Irish Home Rule movement

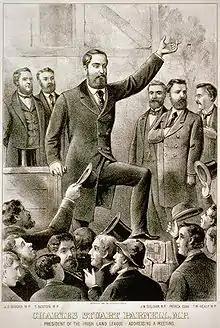
Charles Stewart Parnell addressing a meeting

The term "Home Rule", first used in the 1860s, meant an Irish legislature with responsibility for domestic affairs. It was variously interpreted, from the 1870s was seen to be part of a federal system for the United Kingdom: a domestic Parliament for Ireland while the Imperial Parliament at Westminster would continue to have responsibility for Imperial affairs. The Republican concept as represented by the Fenians and the Irish Republican Brotherhood, strove to achieve total separation from Great Britain, if necessary by physical force, and complete autonomy for Ireland. For a while they were prepared to co-operate with Home Rulers under the "New Departure". In 1875 John O'Connor Power told a New York audience that "[Ireland] has elected a body of representatives whose mission is simply – I almost said solely – but certainly whose mission is particularly to offer unrelenting hostility to every British Ministry while one link of the imperial chain remains to fetter the constitutional freedom of the Irish nation." Charles Stewart Parnell sought through the "constitutional movement", as an interim measure a parliament in Dublin with limited legislative powers. For Unionists, Home Rule meant a Dublin parliament dominated by the Catholic Church to the detriment of Ireland's economic progress, a threat to their cultural identity as both British and Irish and possible discrimination against them as a religious minority. In England the Liberal Party under William Ewart Gladstone was fully committed to introducing Home Rule whereas the Conservatives tried to alleviate any need for it through "constructive unionism". This was chiefly embodied by the passing acts of parliament and enacting ministerial decisions viewed as addressing Ireland's problems and political demands during Conservative periods of government such as Balfour's decision as Chief Secretary for Ireland to create the Congested Districts Board, his earlier push for the Purchase of Land (Ireland) Act 1885 and the Land Law (Ireland) Act 1887 which expanded the Liberal's 1881 loan programme for small farmers to purchase lands (the programme overall was in response to the Plan of Campaign by Irish MPs), or the later Conservative government's implementation of the Local Government (Ireland) Act 1898.